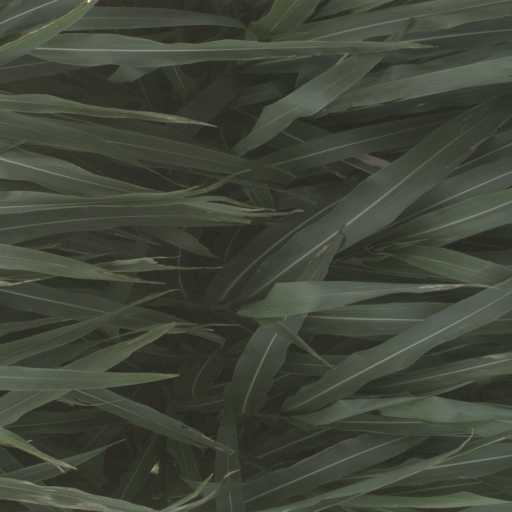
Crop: sorghum